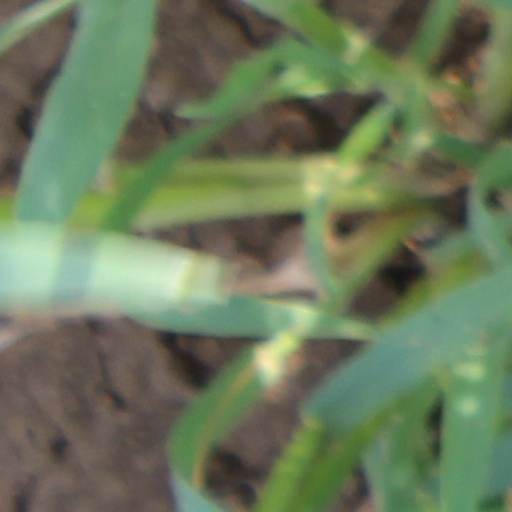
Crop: wheat